Jesuit missions in China

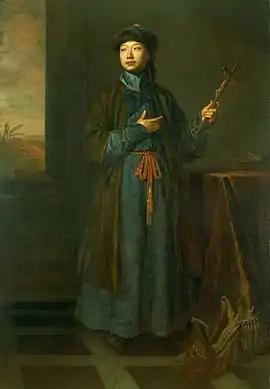
The Chinese Jesuit Michael Alphonsius Shen Fu-Tsung visited France and Britain in 1684–1685. "The Chinese Convert" by Sir Godfrey Kneller.

Just as Ricci spent his life in China, others of his followers did the same. This level of commitment was necessitated by logistical reasons: Travel from Europe to China took many months, sometimes years; and learning the country's language and culture was even more time-consuming. When a Jesuit from China did travel back to Europe, he typically did it as a representative ("procurator") of the China Mission, entrusted with the task of recruiting more Jesuit priests to come to China, ensuring continued support for the Mission from the Church's central authorities, and creating favorable publicity for the Mission and its policies by publishing both scholarly and popular literature about China and Jesuits. One time the Chongzhen Emperor was nearly converted to Christianity and broke his idols.